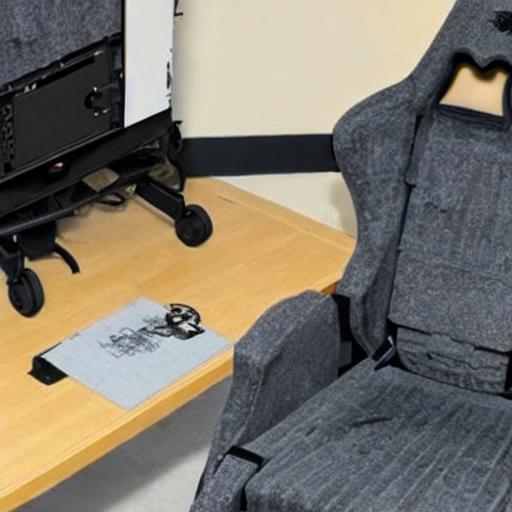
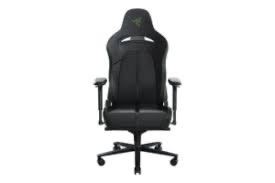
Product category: items_chair
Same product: no